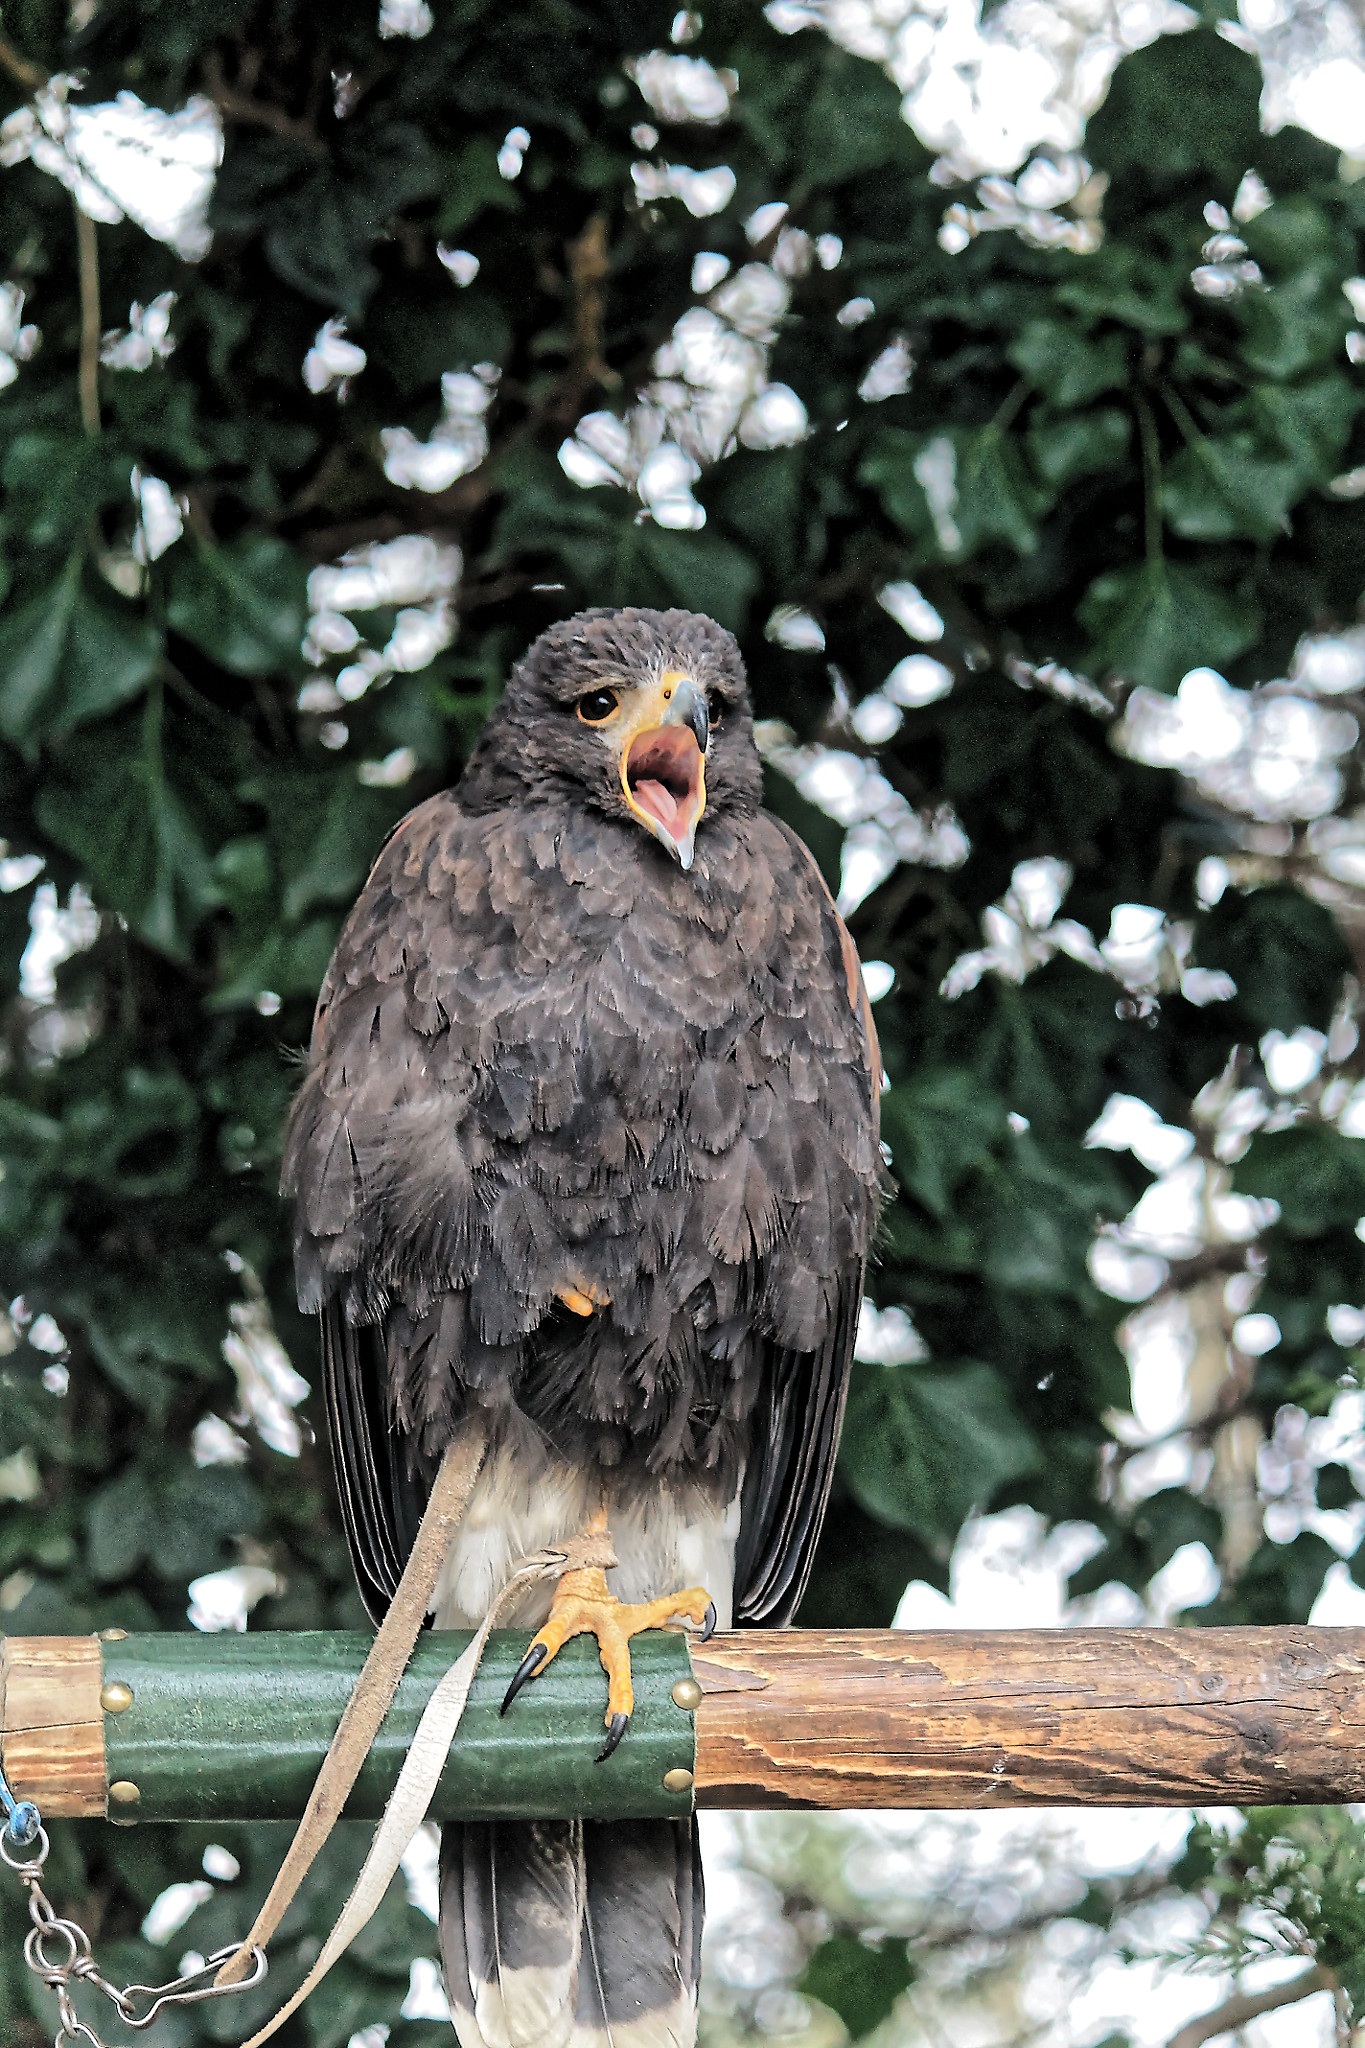
nature, bird, animal, wildlife, wild, zoo, beak, eagle, fauna, raptor, bird of prey, bald eagle, vertebrate, wild birds, wild animals